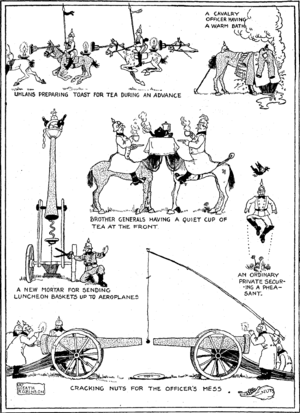
William Heath Robinson est un illustrateur britannique.